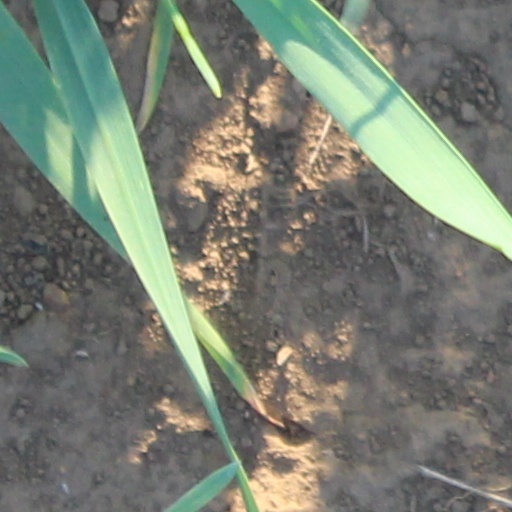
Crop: wheat